Élysée Palace

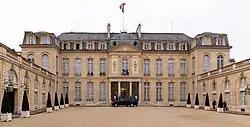
The northern façade from the

The Élysée Palace is the official residence of the President of France in Paris. Completed in 1722, it was built for Louis Henri de La Tour d'Auvergne, a nobleman and army officer who had been appointed governor of Île-de-France in 1719. It is located on the Rue du Faubourg Saint-Honoré in the 8th arrondissement, near the Champs-Élysées. The name Élysée derives from the Elysian Fields, the place of the blessed dead in Greek mythology.